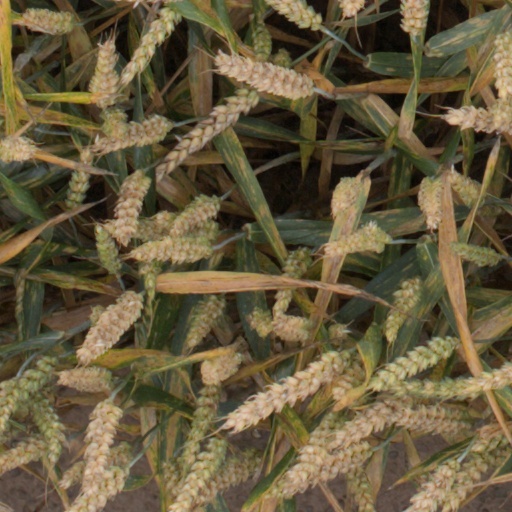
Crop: wheat